Poles in the United Kingdom

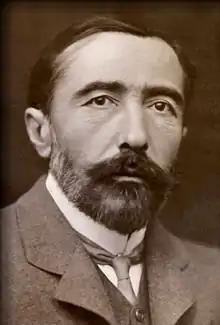
Joseph Conrad (Józef Korzeniowski), renowned English-language novelist

During the November 1830 Uprising against the Russian Empire, British military equipment and armaments were sent to Poland, facilitated by the presence of Leon Łubieński studying at Edinburgh University at the time and the swift despatch to Britain of his uncle, Józef, to secure the shipment. After the collapse of the rebellion in 1831, many Polish exiles sought sanctuary in Britain. One of them was the veteran and inventor, Edward Jełowicki, who took out a patent in London on his Steam turbine. The fall of Warsaw and the arrival of the Poles on British shores prompted poet Thomas Campbell with others to create in 1832 a Literary Association of the Friends of Poland, with the aim of keeping British public opinion informed of Poland's plight. The Association had several regional centres; one of its meetings was addressed by the Polish statesman, Count Adam Jerzy Czartoryski. Czartoryski's permanent representative at the Court of St James's was General Count Władysław Stanisław Zamoyski, who later led a division in the Crimean War on the British side against Russia. Zamoyski's adjutant was another Polish exile, an officer in the 5th Sultan's Cossacks—a Polish cavalry division—Colonel Stanisław Julian Ostroróg. The last official Polish envoy to Britain was the statesman, writer, and futurologist, Julian Ursyn Niemcewicz (1758–1841).